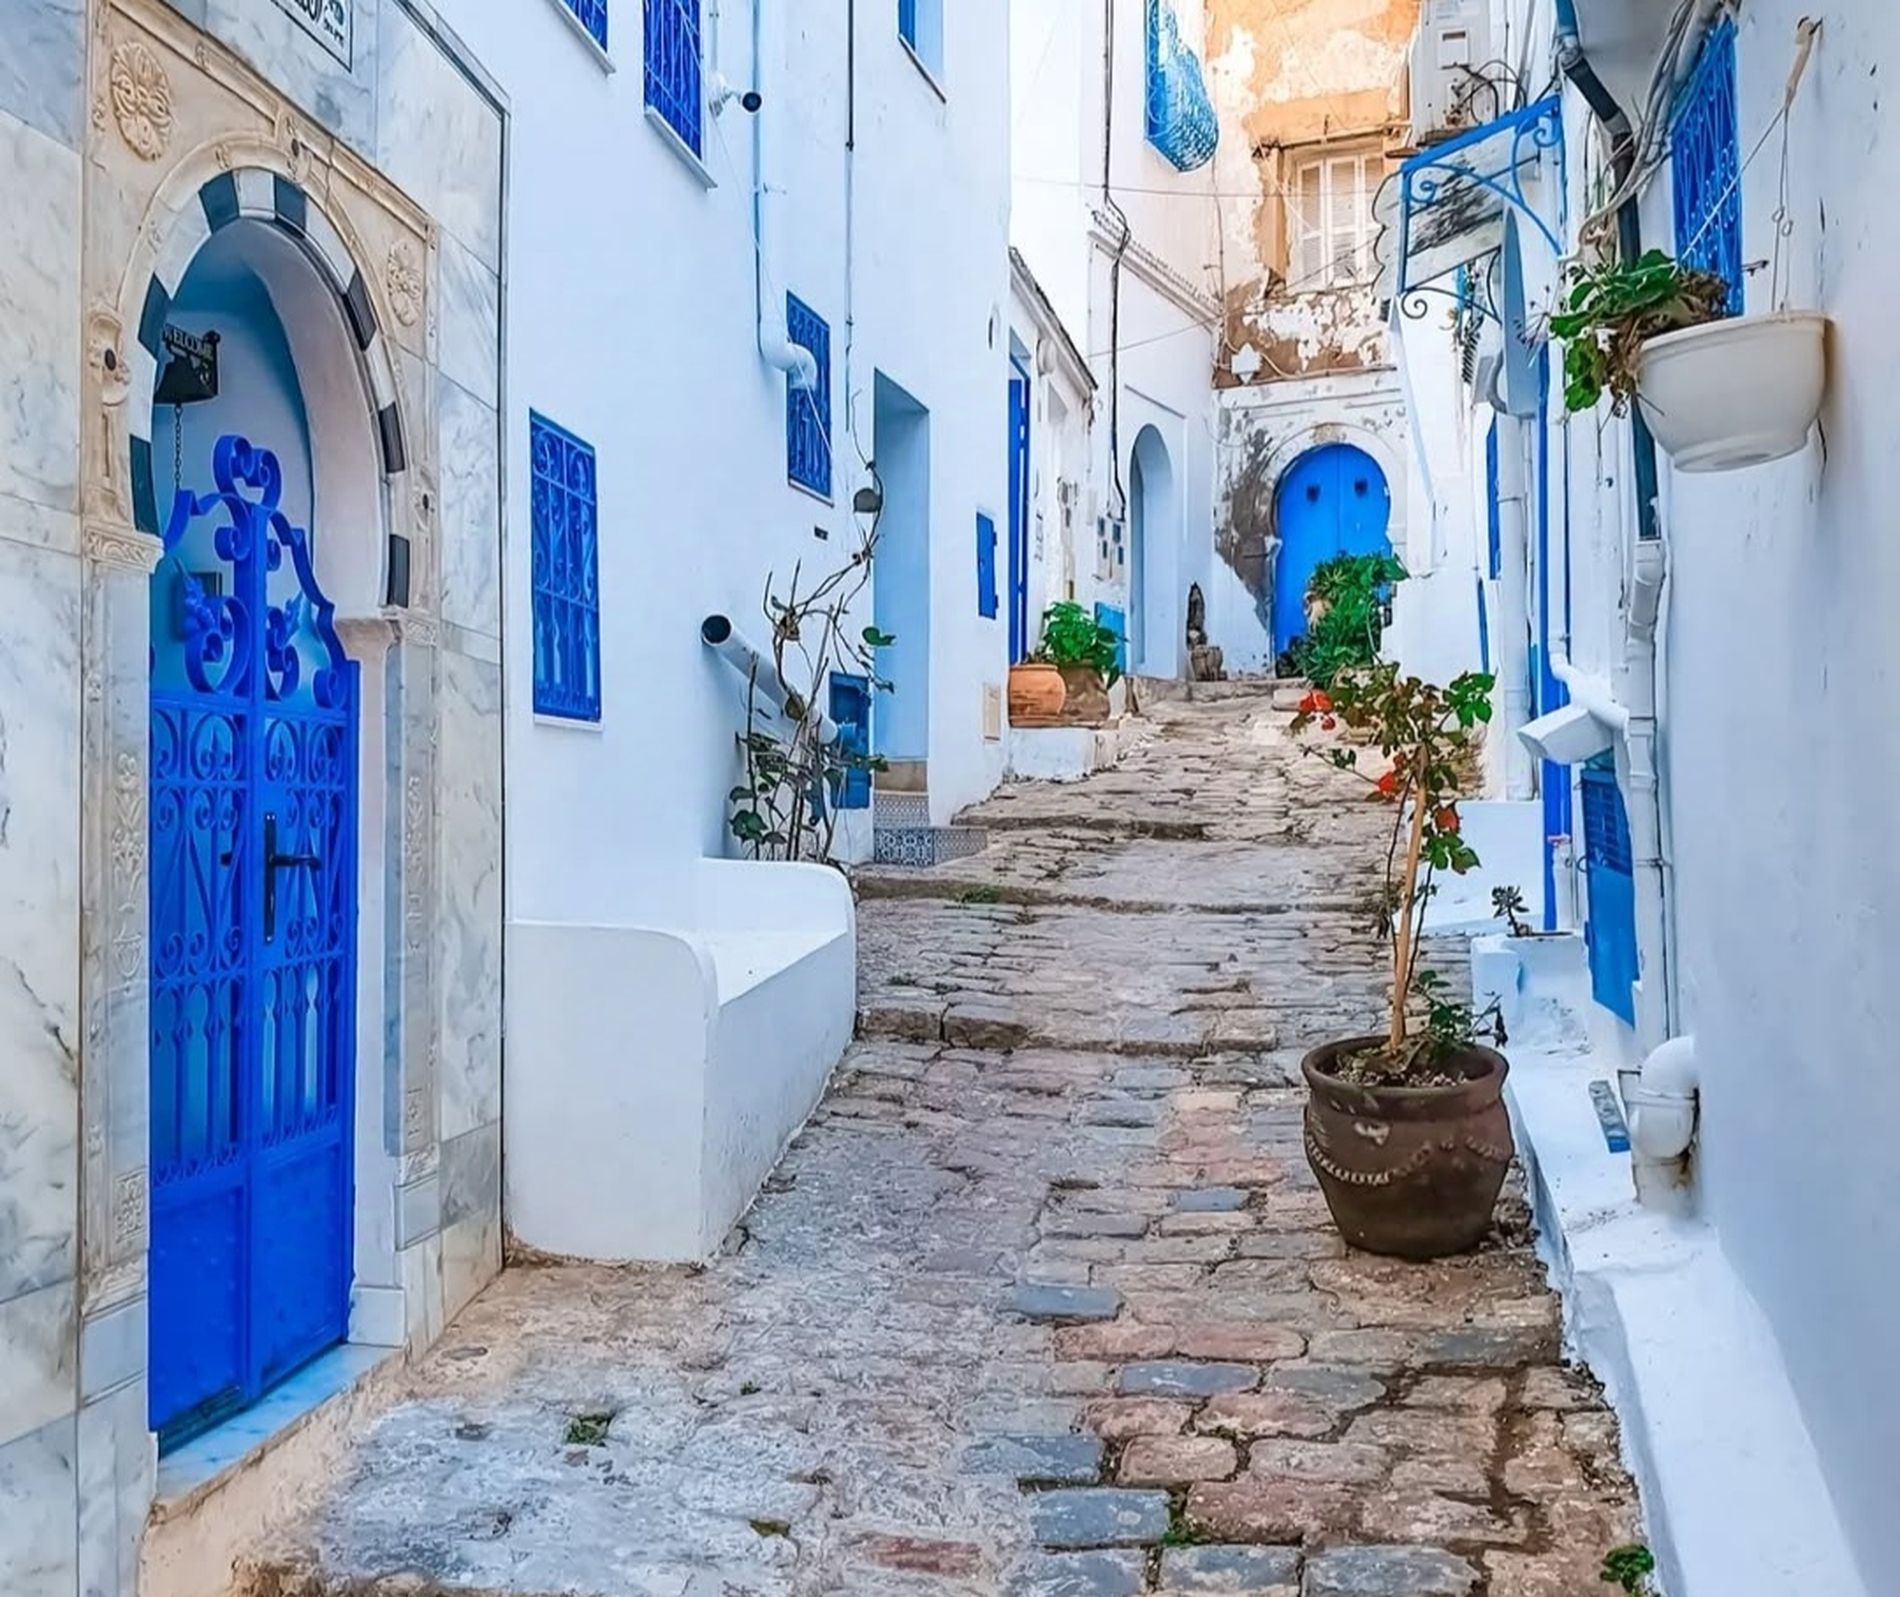
Picturesque alley
This image shows a picturesque alley in a Tunisian town featuring pristine whitewashed buildings accented with vibrant blue gates and windows. The narrow corridor leads to a building's gate at the end of the path, with potted plants placed throughout.
An eye level shot captures whitewashed buildings in a colorful alley. The white walls contrast beautifully with the vibrant, brilliant blue metal gates and windows. The corridor leads to a building's gate at the end of the path, adding depth and perspective to the shot. Potted plants in various shapes and dimensions are scattered throughout. This shot reflects the town’s rich culture.
Labels: City, Road, Street, Urban, Alley, Outdoors, Neighborhood, Architecture, Building, Housing, Path, Walkway, Plant, House, Arch, Gate, Plant Pot, Window, Corridor, Plants, Surveillance camera, Pipe, Wall, Buildings